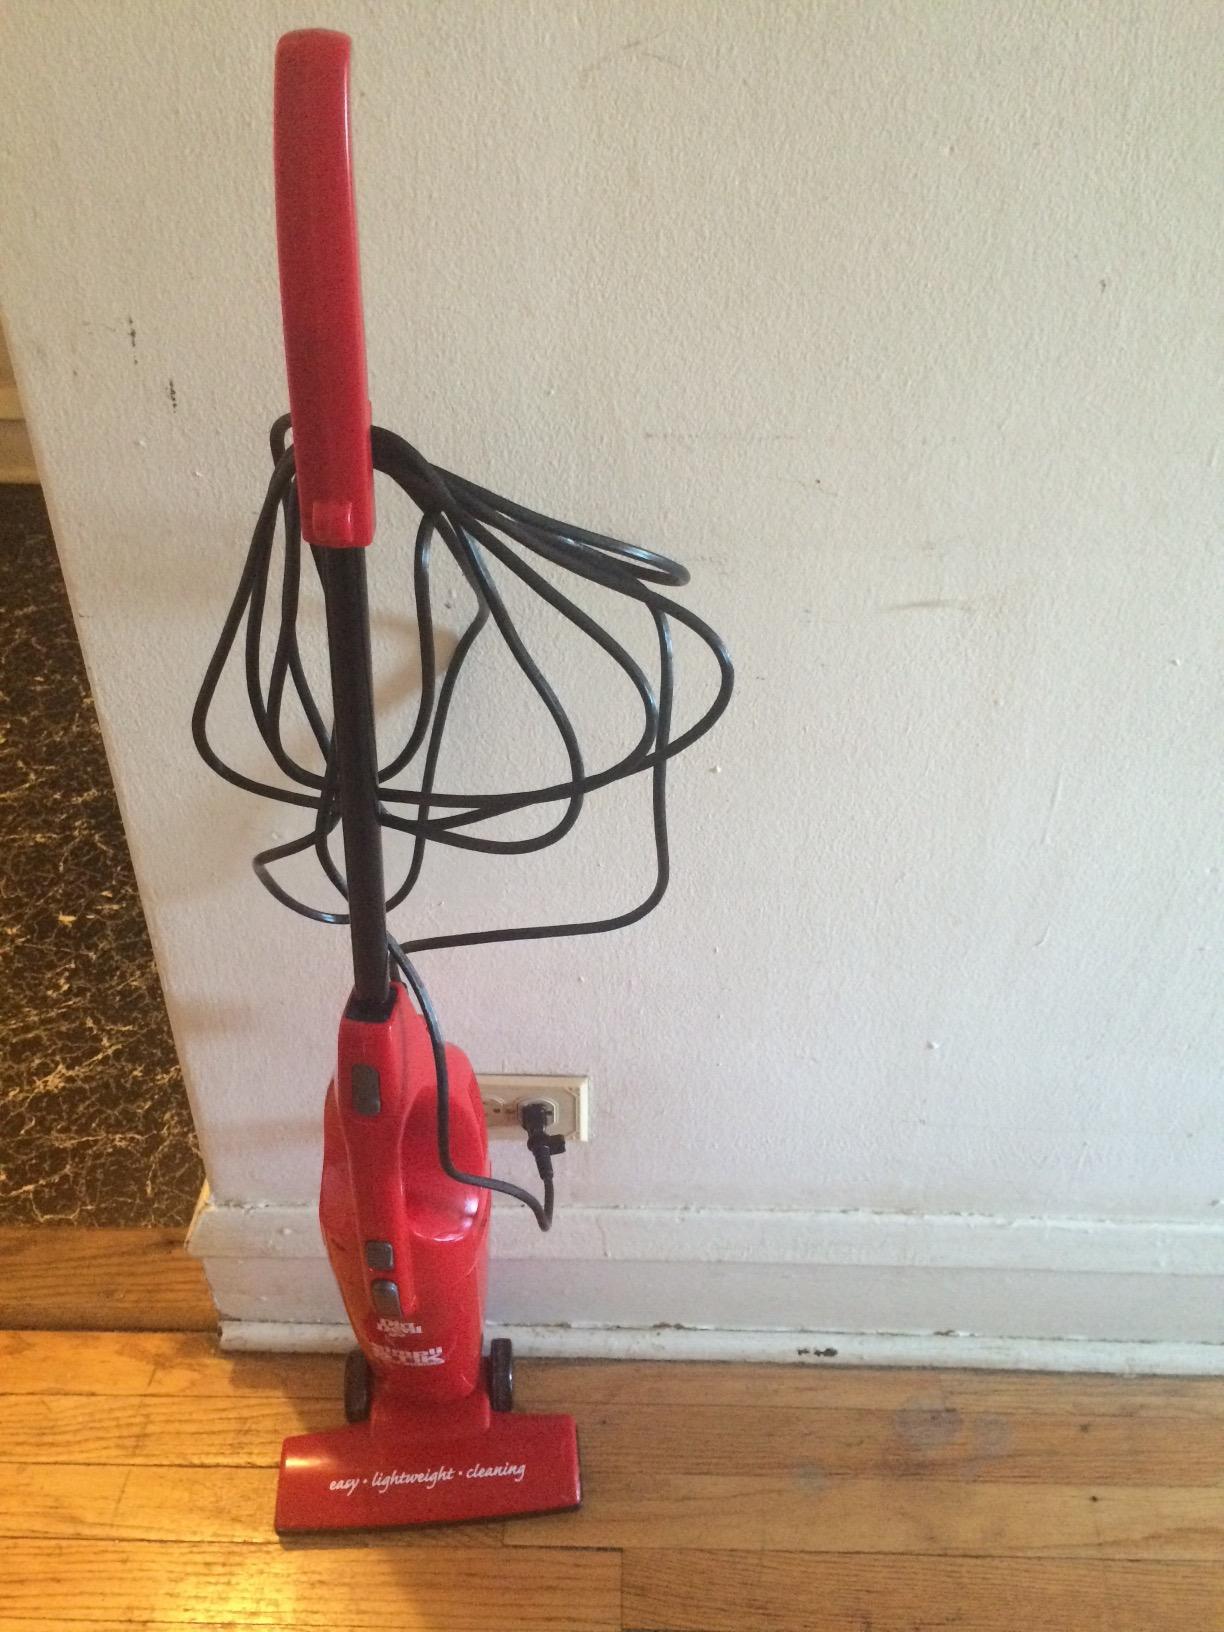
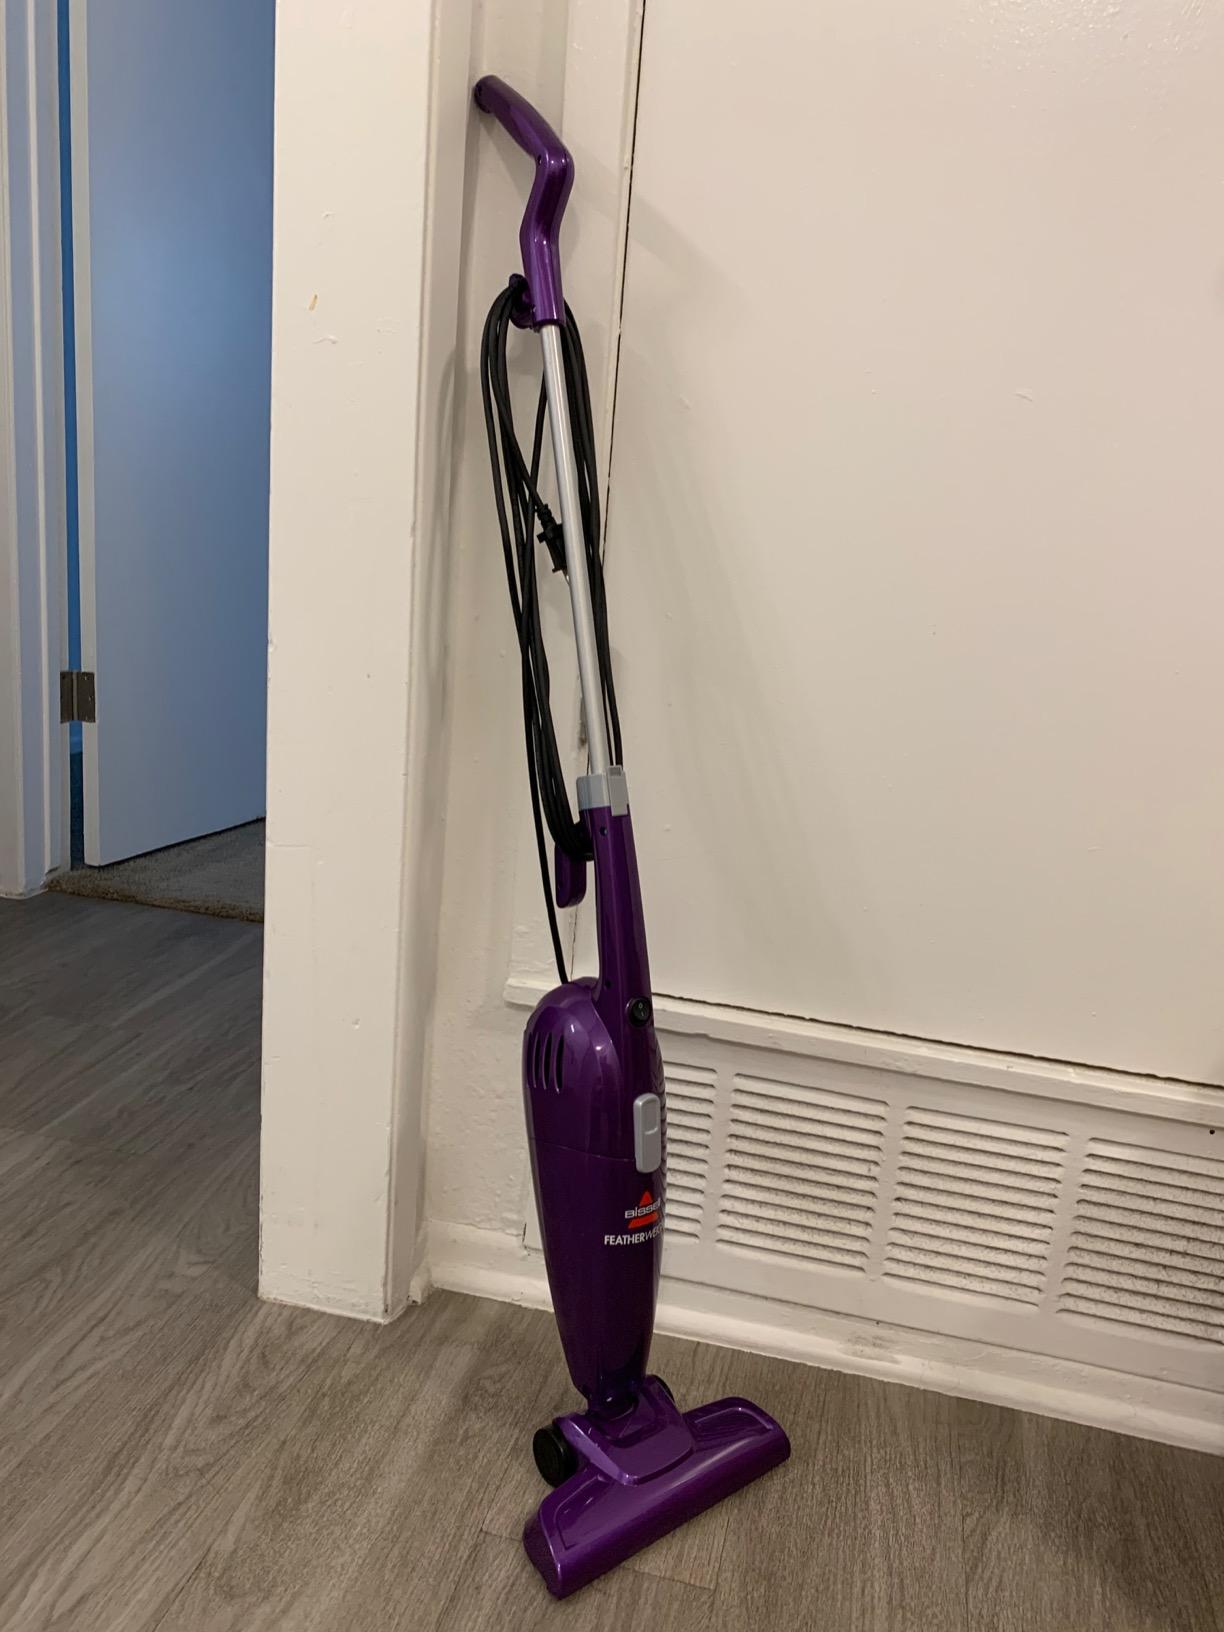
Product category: items_vacuum
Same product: no